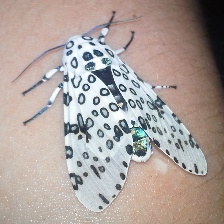
Species: GIANT LEOPARD MOTH